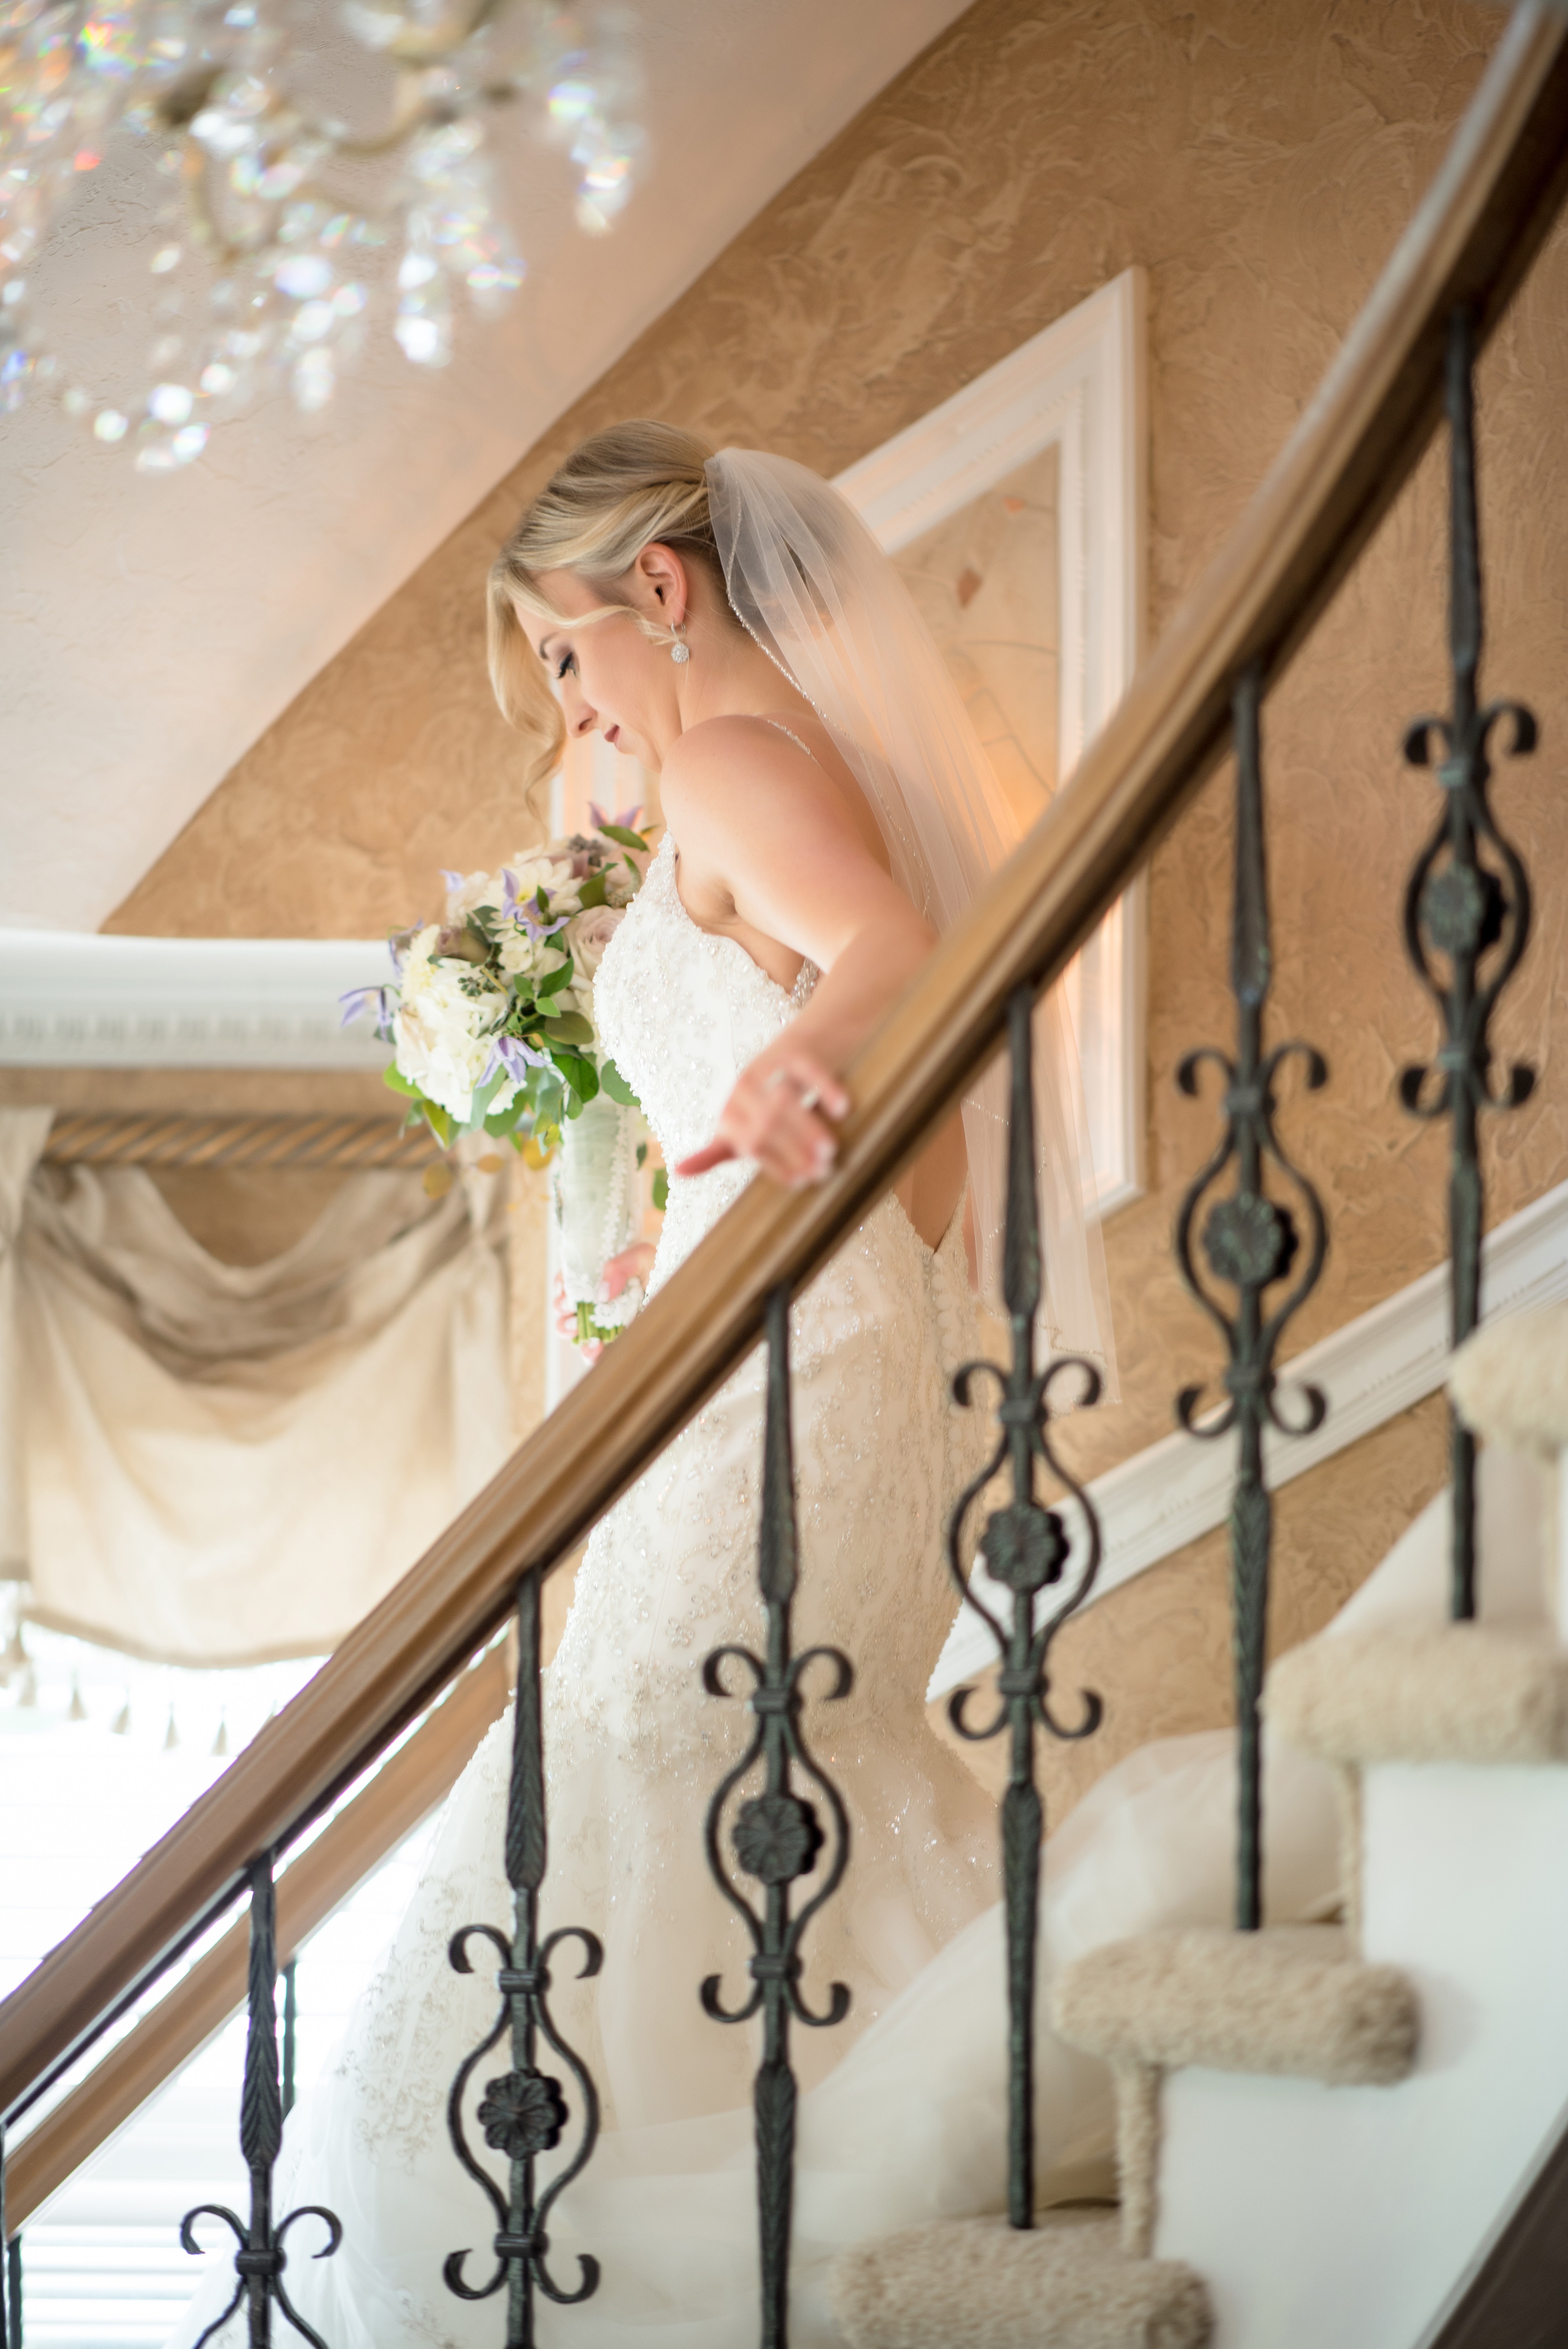
photograph, bride, gown, wedding, flower, veil, wedding dress, interior design, ceremony, flower arranging